Pyrénées-Orientales's 1st constituency

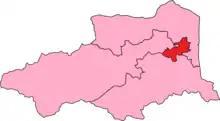
Pyrénées-Orientales in France

The 1st constituency of the Pyrénées-Orientales (French: "Première circonscription des Pyrénées-Orientales") is a French legislative constituency in the Pyrénées-Orientales "département". Like the other 576 French constituencies, it elects one MP using the two-round system, with a run-off if no candidate receives over 50% of the vote in the first round.